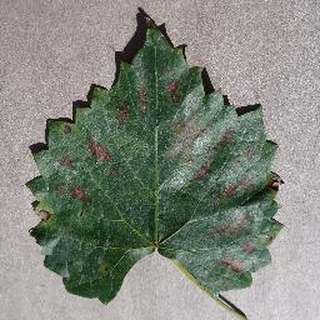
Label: grape_esca_black_measles